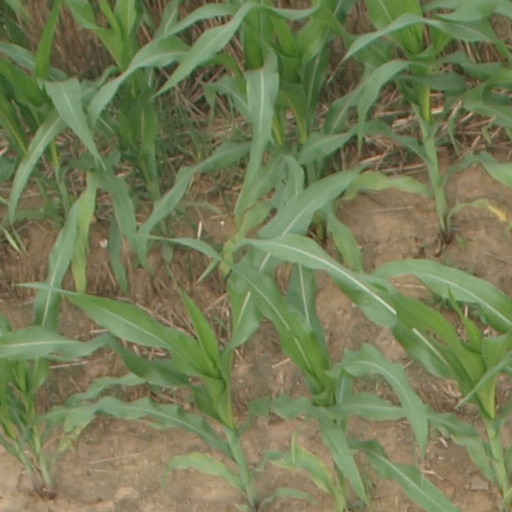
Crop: maize; corn